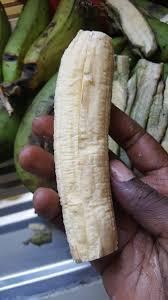
Kuna mkono wa mtu anashika ndizi iliyomenywa, nyuma ya ndizi hiyo kuna ndizi nyingine ambazo bado hazijamenywa na majani ya migomba. Ndizi iliyomenywa ina rangi ya manjano na inaonekana ni nzito sana kwa mwenye kuwa meibeba hiyo ndizi.